Jaguar XK (X150)

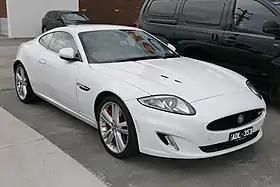
Jaguar XKR (X150; post-facelift)

The Jaguar XK is the second and final generation of the Jaguar XK 2+2 grand tourer manufactured and marketed by British automobile manufacturer Jaguar Cars under the "X150" internal designation. The three-door fastback coupé debuted at the 2005 Frankfurt Motor Show with the 4.2-litre V8 engine of its predecessor, and the two-door convertible debuted in 2006 at the North American International Auto Show.